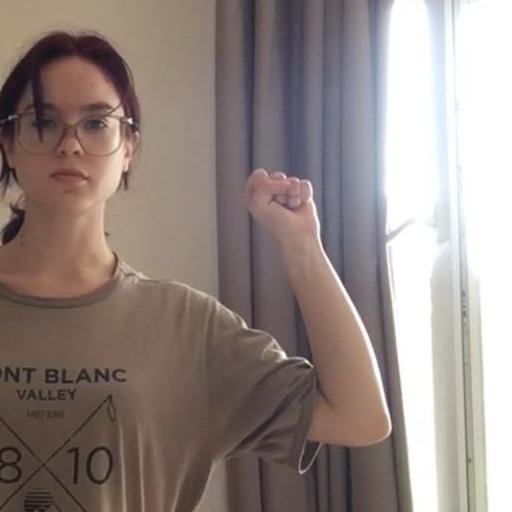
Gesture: fist